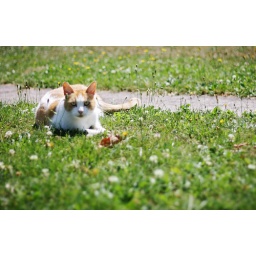
lion in the grass